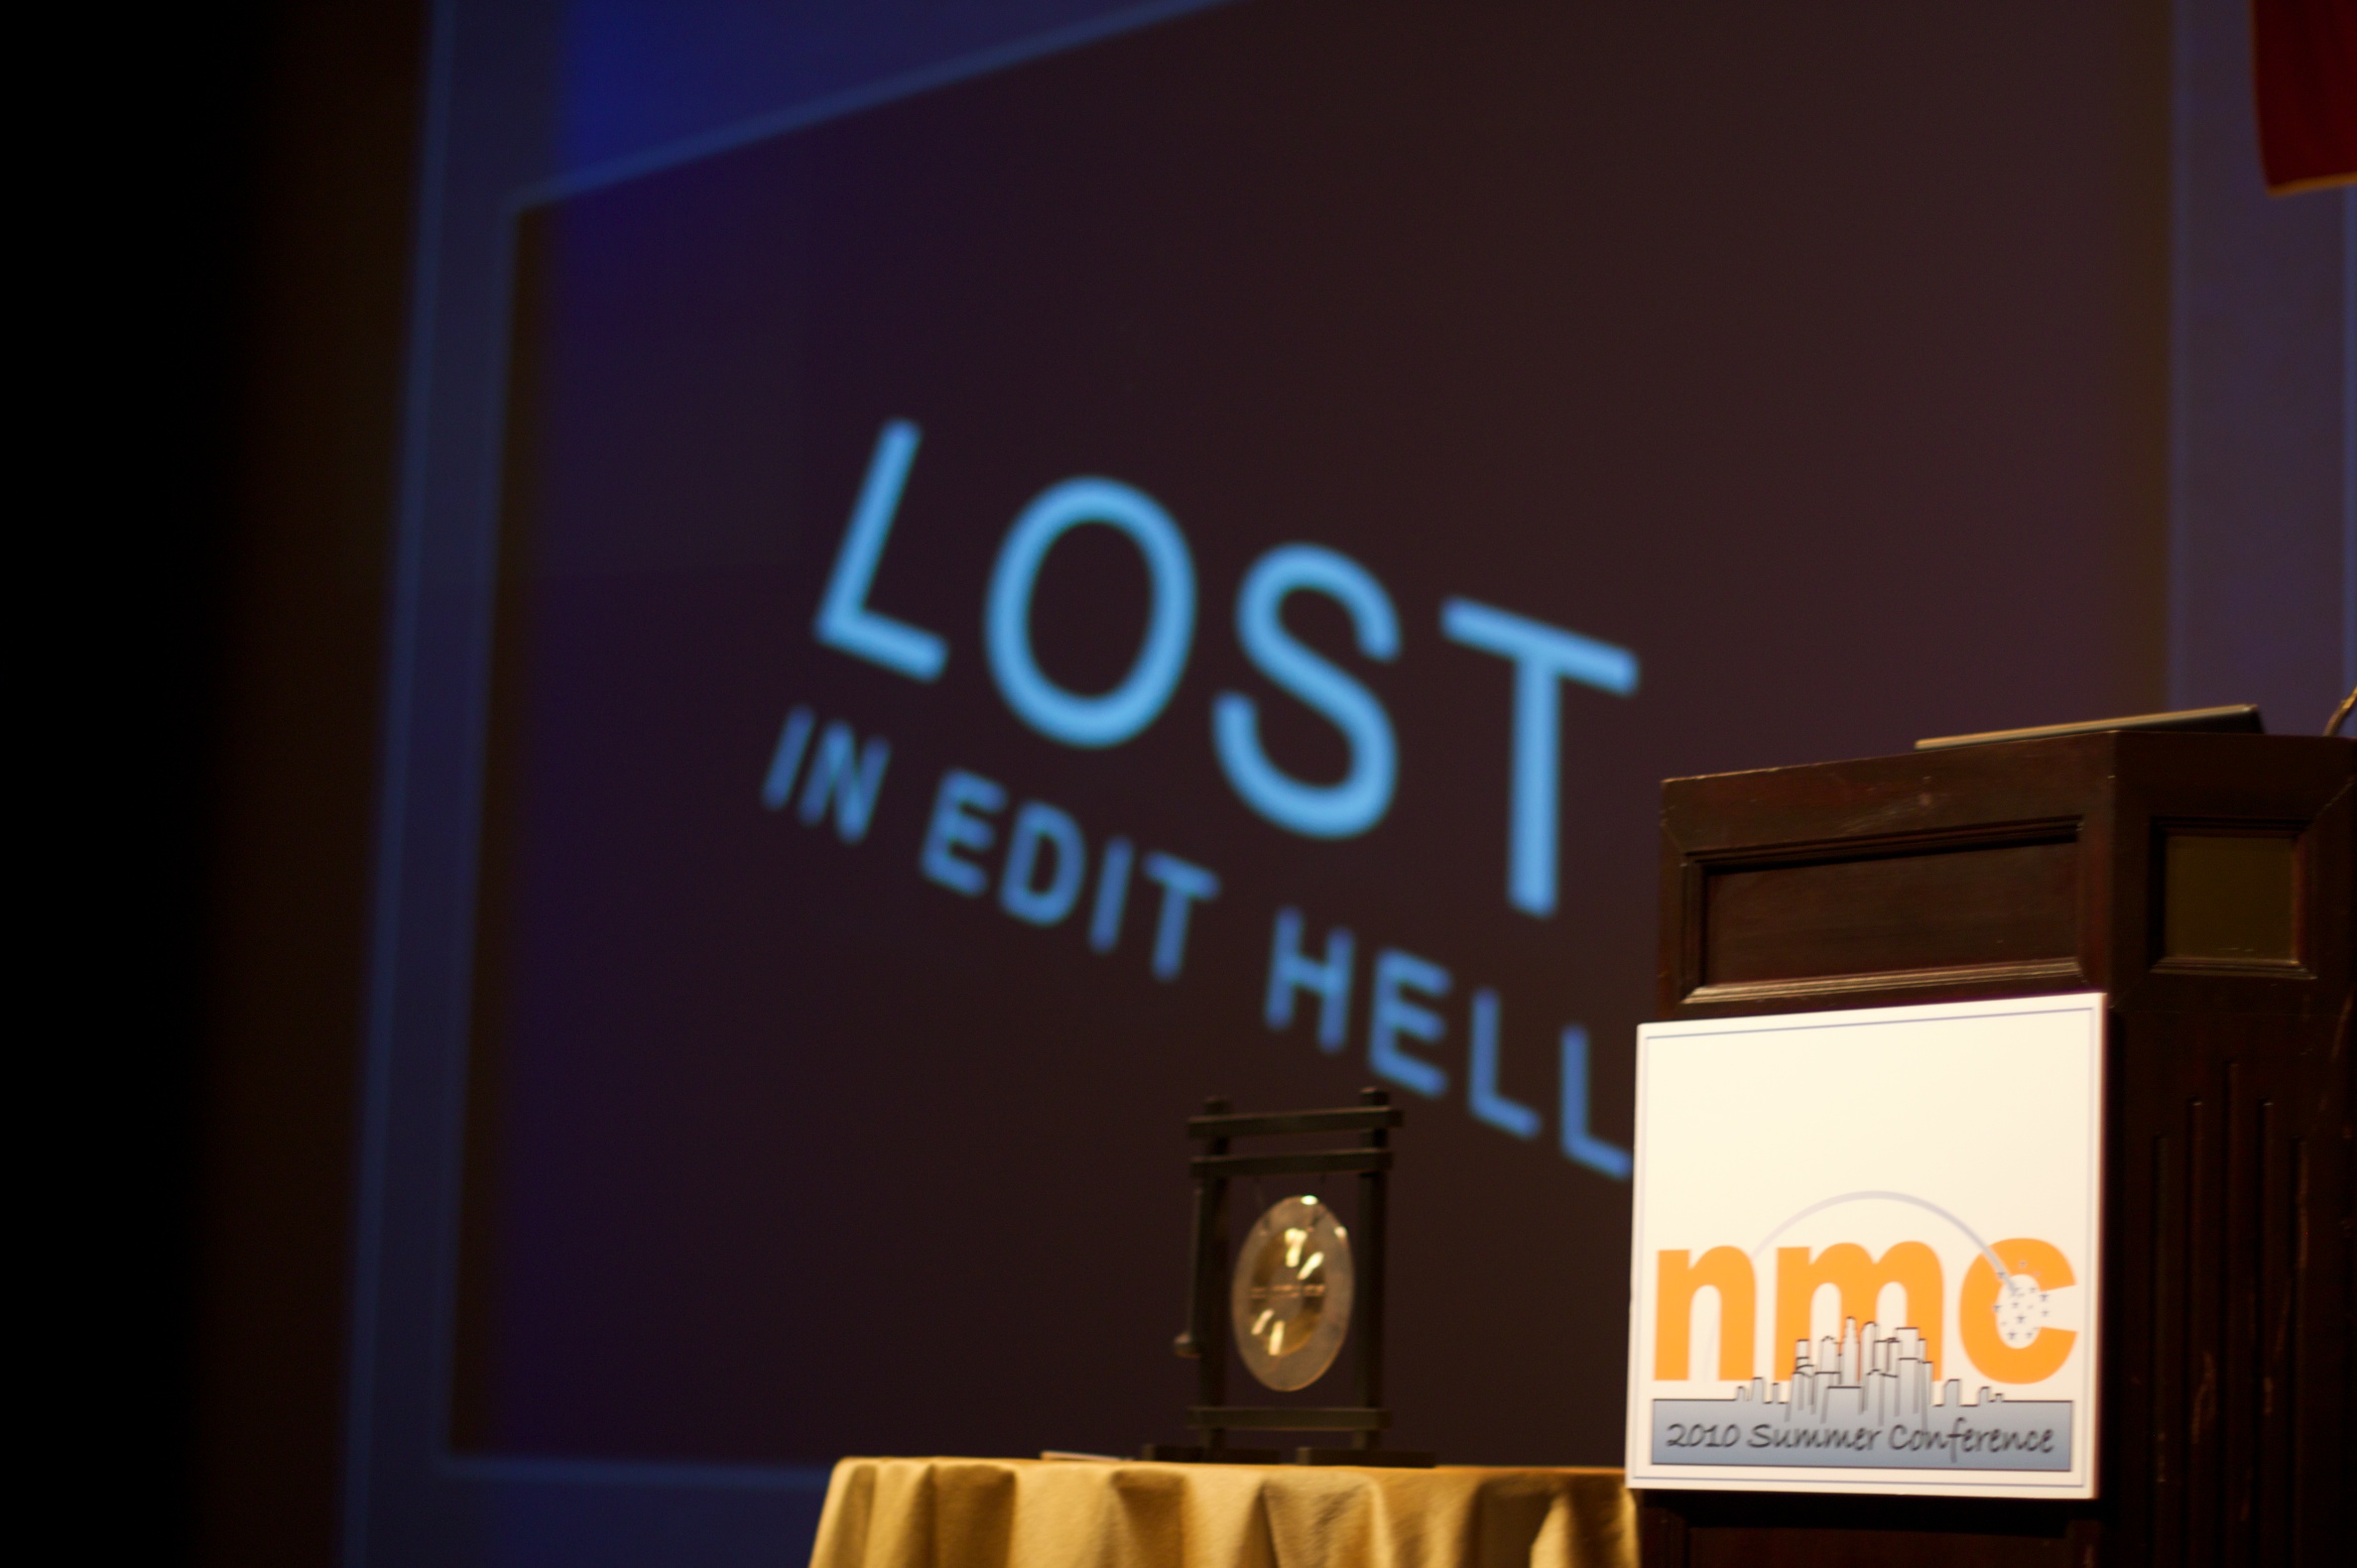
signage, brand, design, nmc2010